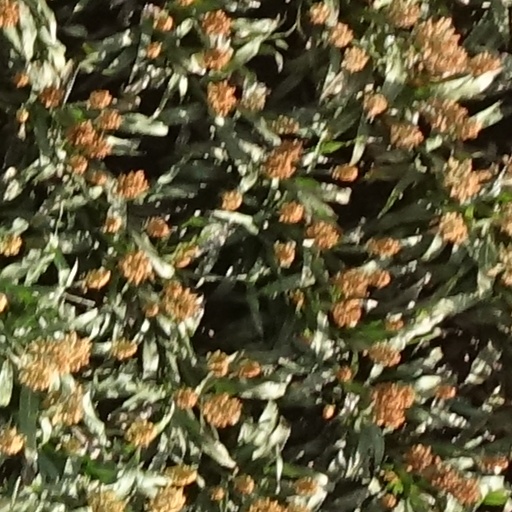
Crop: sorghum